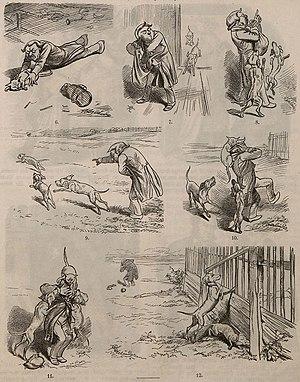
Une bande dessinée muette ou bande dessinée sans parole est une bande dessinée qui n'utilise pas de mots écrits. Elle se lit comme une BD pourvue de phylactère, mais une attention particulière est portée à la mise en scène des images. Elle n'implique pas systématiquement l'absence totale de bulle de dialogue, mais l'attention est portée sur l'absence de mots et les auteurs ont souvent recours à des codes graphiques qui permettent la compréhension de l'histoire. Ce genre sollicite davantage l’imagination des lecteurs.